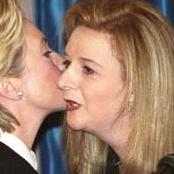
Age: 35